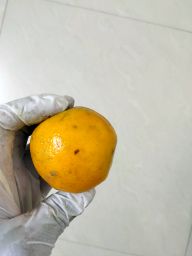
Fruit: Orange
Quality: Bad